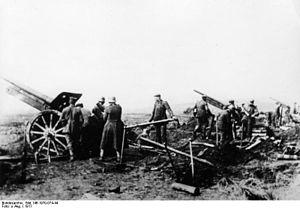
Le 10-cm Kanone 14 est un canon de campagne lourd utilisé par l'armée impériale allemande au début de la Première Guerre mondiale. Conçu initialement comme arme de siège, il marque une première étape dans la conception des canons antiaériens.